The Teahouse of the August Moon (novel)

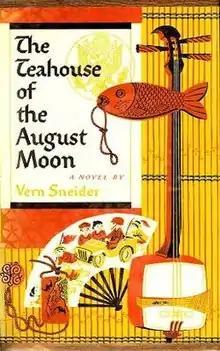
First edition

The Teahouse of the August Moon is a novel by Vern Sneider published in 1951. The book subsequently was adapted for a play (1953) and film (1956) with the same titles, both written by John Patrick, and later in 1970, the Broadway musical "Lovely Ladies, Kind Gentlemen" by Patrick and Stan Freeman. It depicts the activities of U.S. Army military government officers and personnel in occupied Okinawa following World War II. The novel was republished in 2018 by Camphor Press.